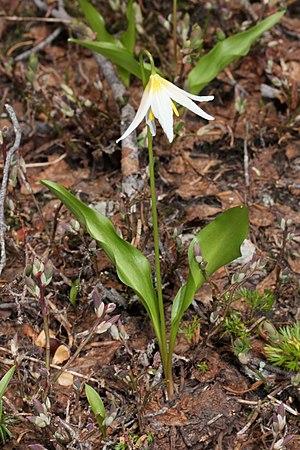
Un Erythronium montanum (lys des avalanches).
Erythronium montanum, dont le nom vernaculaire est parfois traduit de l'anglais par Lys des avalanches, est une espèce de plante à fleur de la famille des Liliaceae présente à l'état naturelle dans les régions montagneuses du Nord-Ouest Pacifique au Canada et aux États-Unis.
Le parc national Olympique est un parc national américain situé à proximité de la ville de Seattle, dans l'État de Washington, dans le Nord-Ouest des États-Unis.
Erythronium est un genre de plantes herbacées de la famille des Liliaceae.